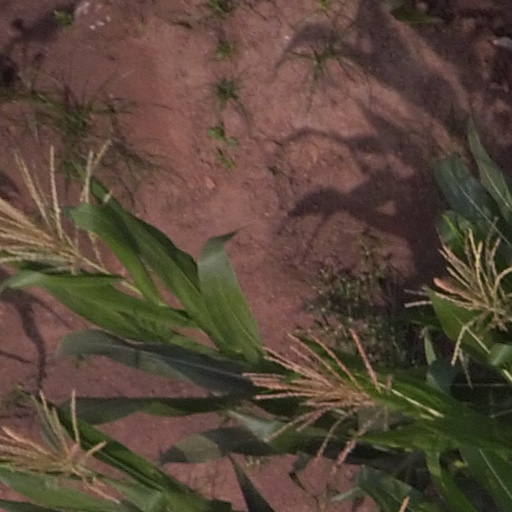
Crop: maize; corn